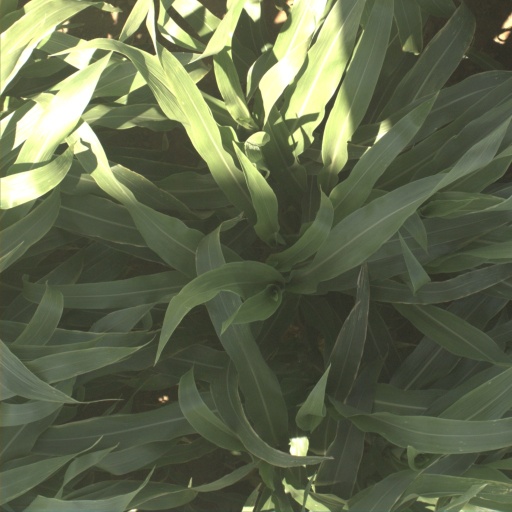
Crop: sorghum